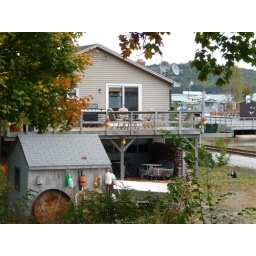
dog watching over the house